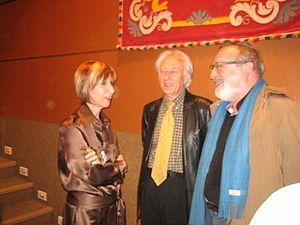
Fernando Savater, né le 21 juin 1947 à Saint-Sébastien, est un philosophe, activiste, essayiste, romancier, dramaturge, traducteur, journaliste et professeur espagnol.
Albert Boadella Oncins, né le 30 juillet 1943 à Barcelone, est un acteur et dramaturge espagnol. Il a dirigé jusqu'en 2012 la compagnie de théâtre Els Joglars.